Nelly Beltrán

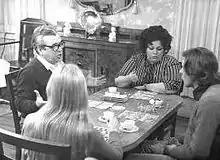
Nelly Beltrán in "Autocine Mon Amour" (1972) From left: Rodolfo Crespi, Nelly Beltrán, Claudio Levrino and with her back to the camera Cristina del Valle

In 1972 she played a supporting role to Palito Ortega and Libertad Lamarque in "La sonrisa de mamá" directed by Enrique Carreras, which was followed that same year by "Autocine Mon Amour" under the direction of Fernando Siro which she acted in with her husband, Maurice Jouvet. She made a string of films in the 1970s, including "En el gran circo" (1974), "El profesor erótico" (1976), "El divorcio está de moda" (1978), and "Yo también tengo fiaca" (1978).